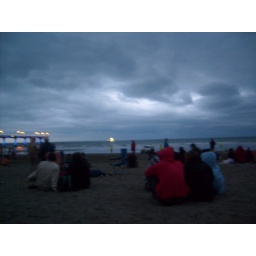
Just people gathering before the event. A boat out in the background. There were cool clouds this night.